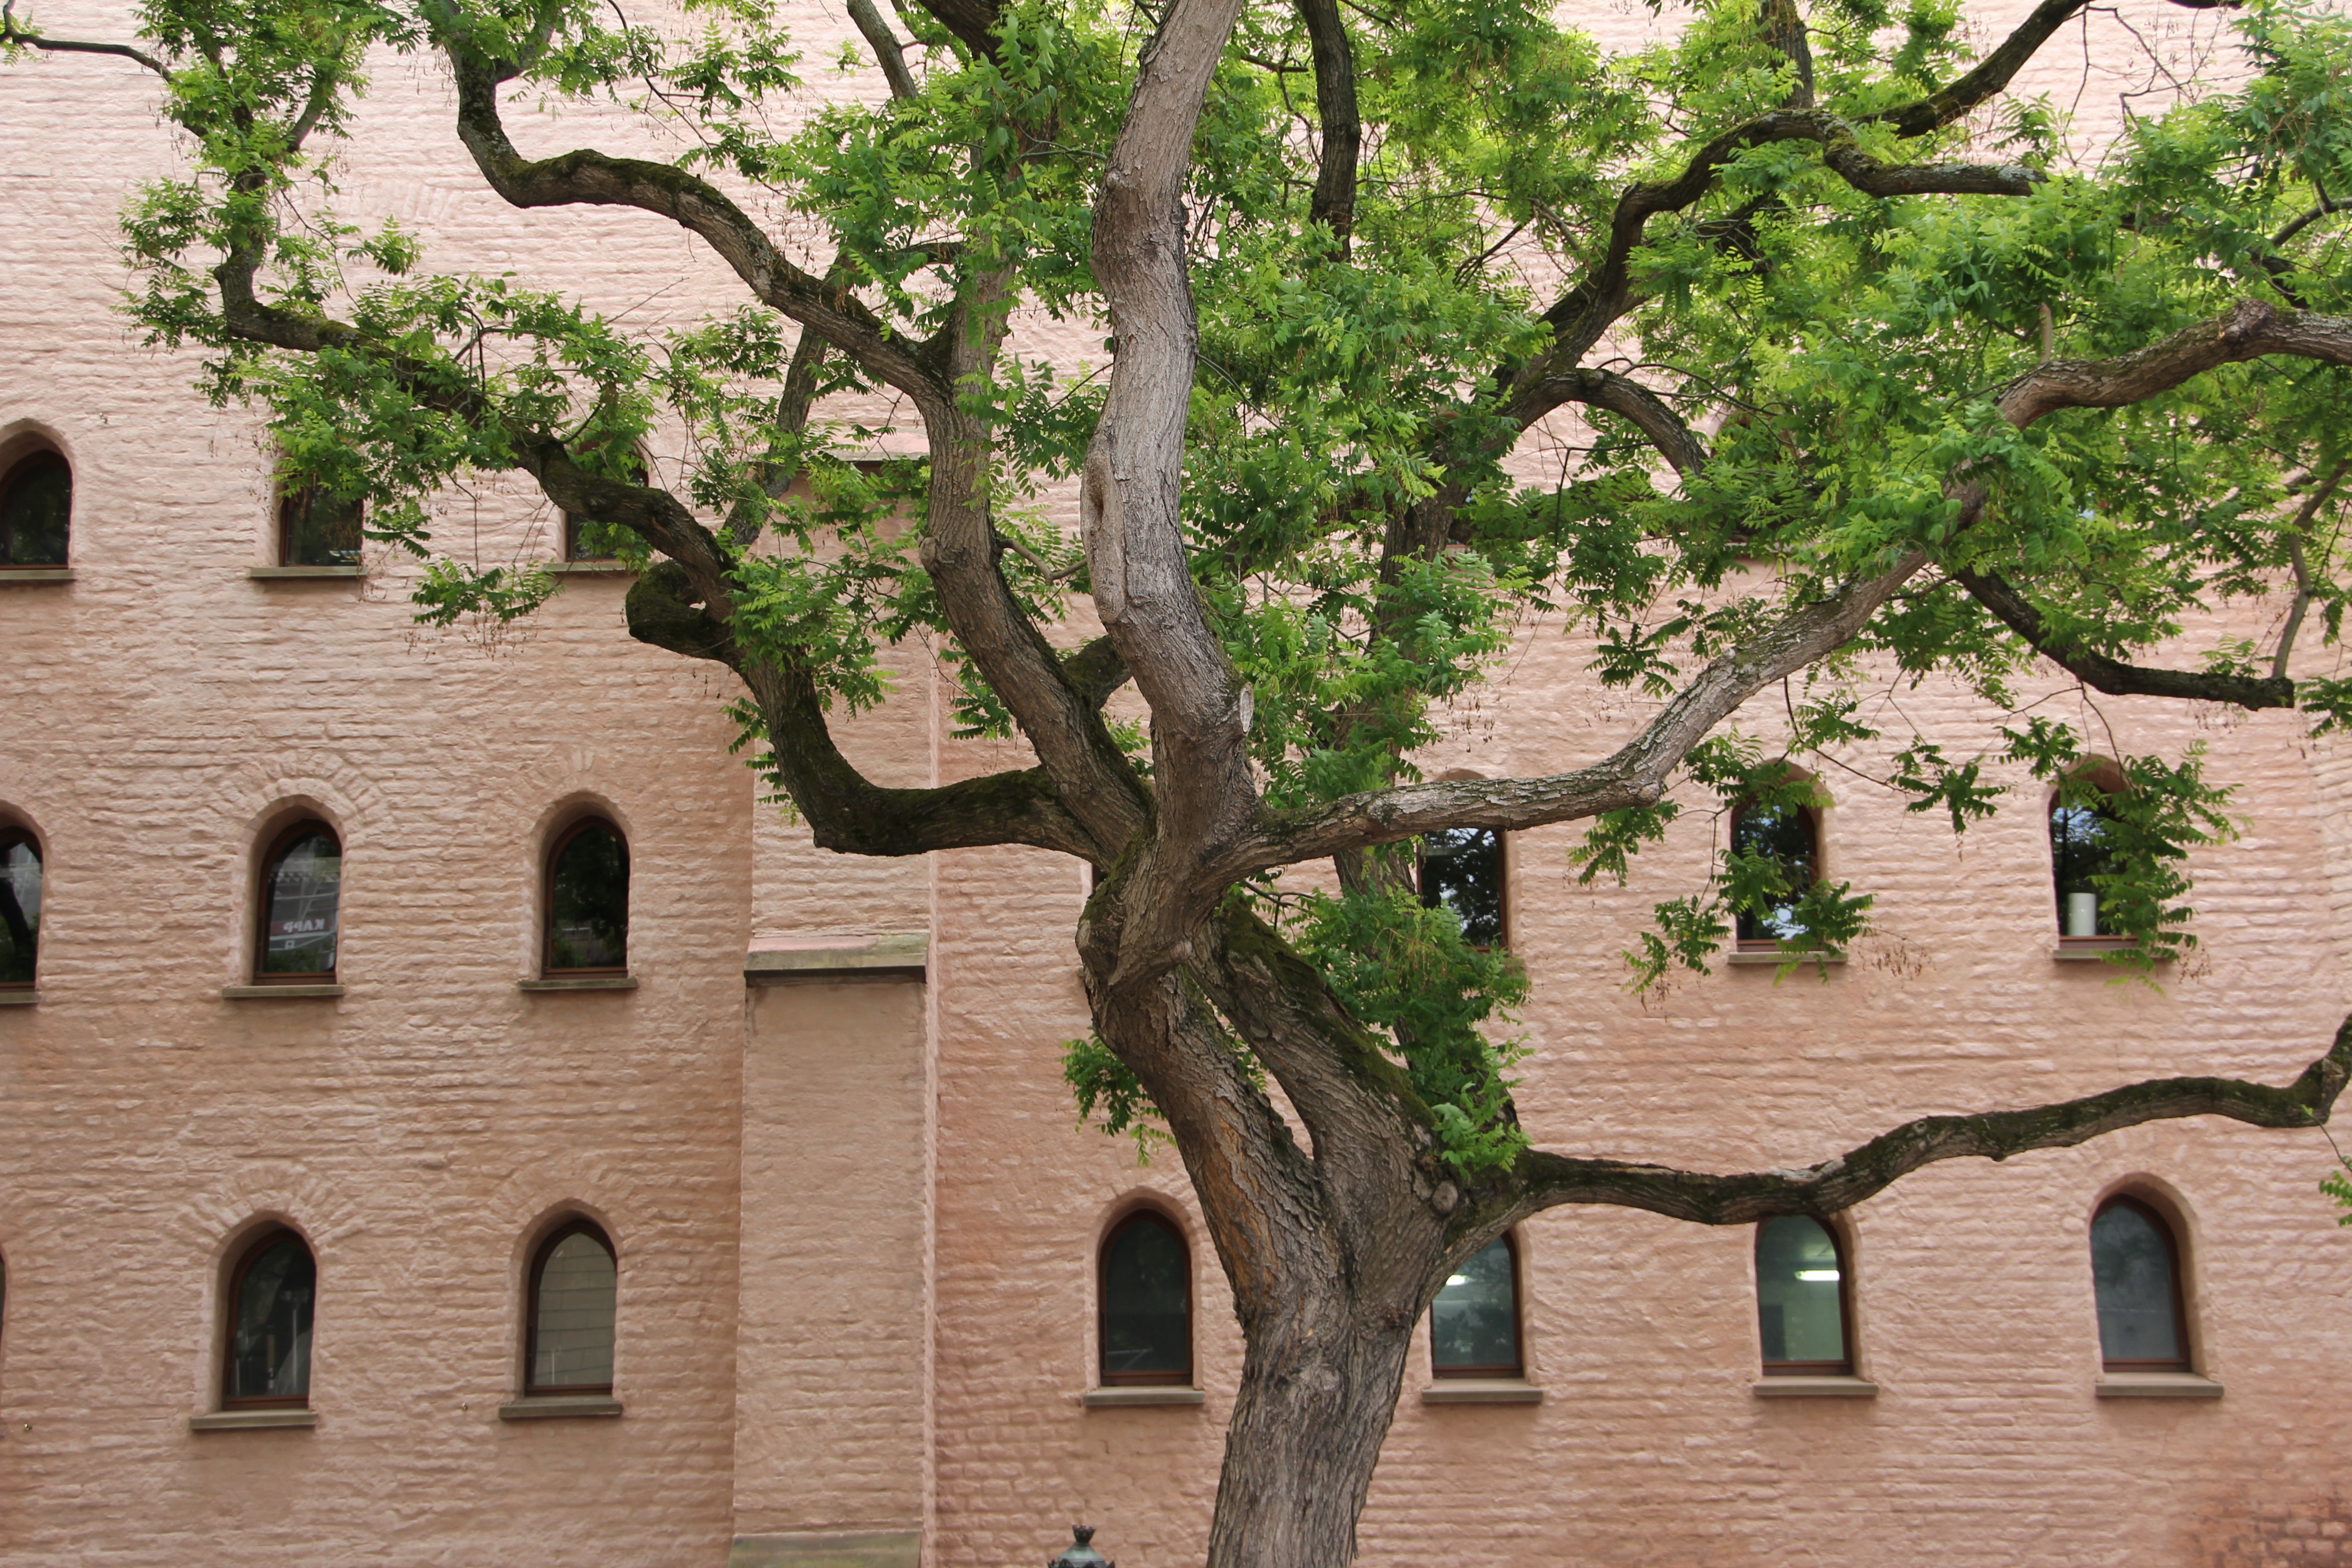
tree, branch, plant, flower, home, urban, facade, tourism, aesthetic, courtyard, branches, estate, neighbourhood, woody plant